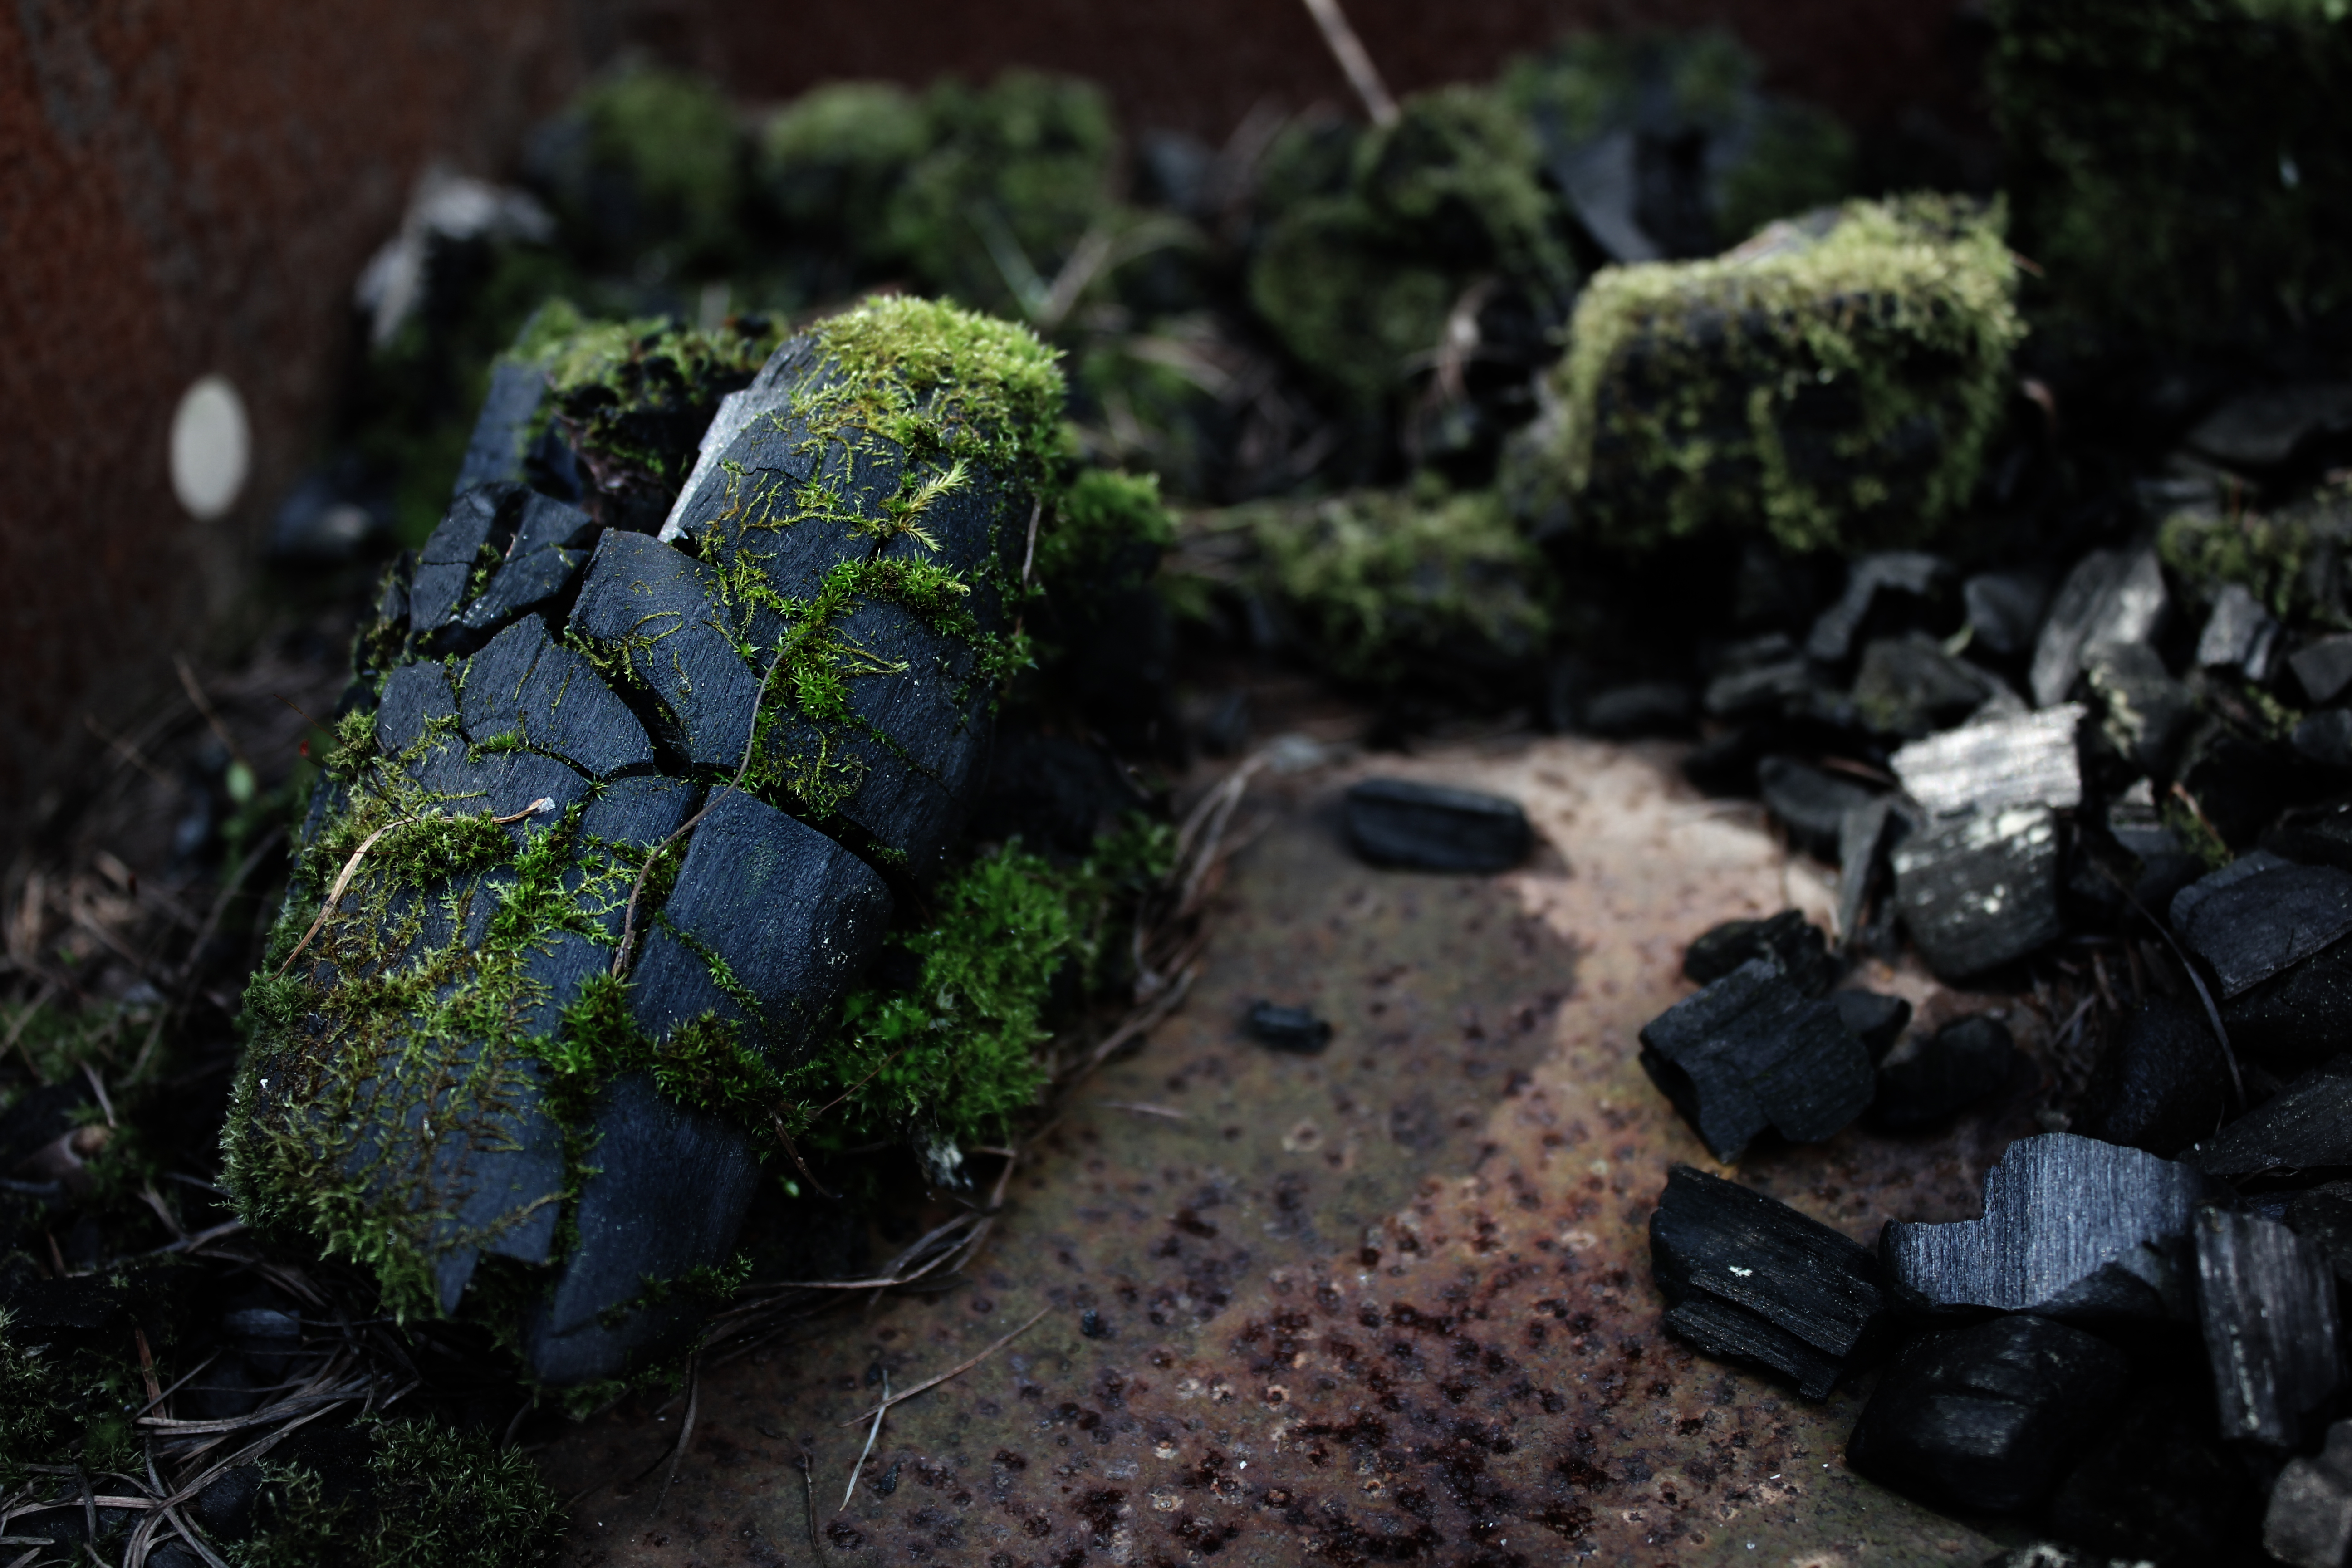
stone, coal, moss, nature, green, brazier, summer, plant, rock, grass, soil, tree, landscape, water, non vascular land plant